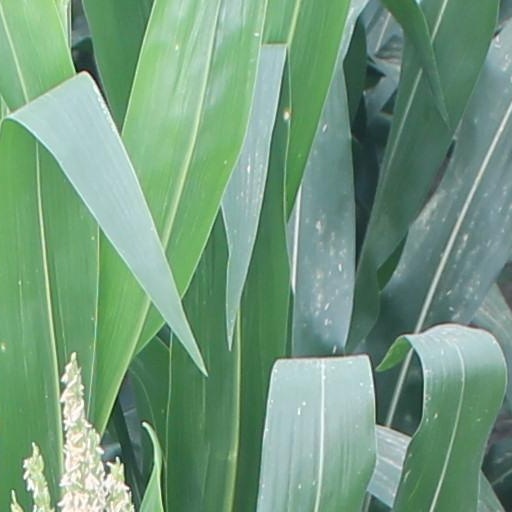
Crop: maize; corn